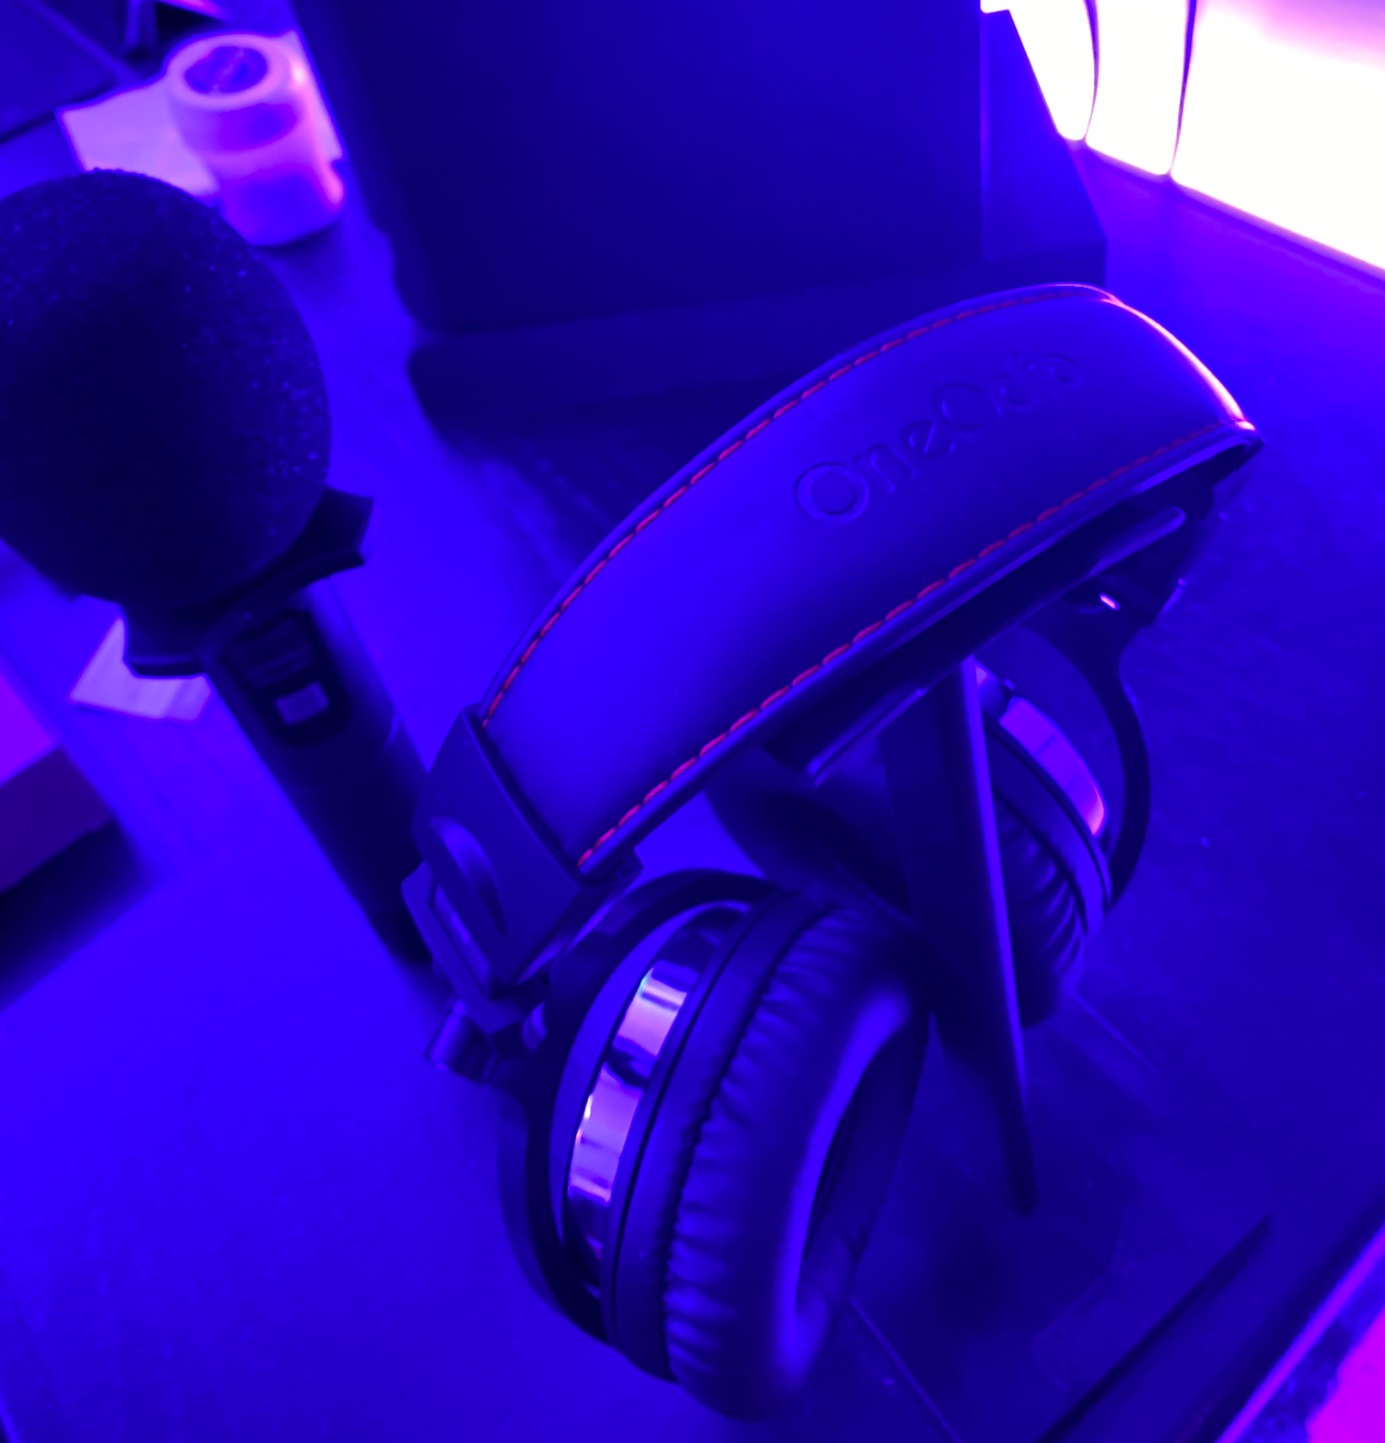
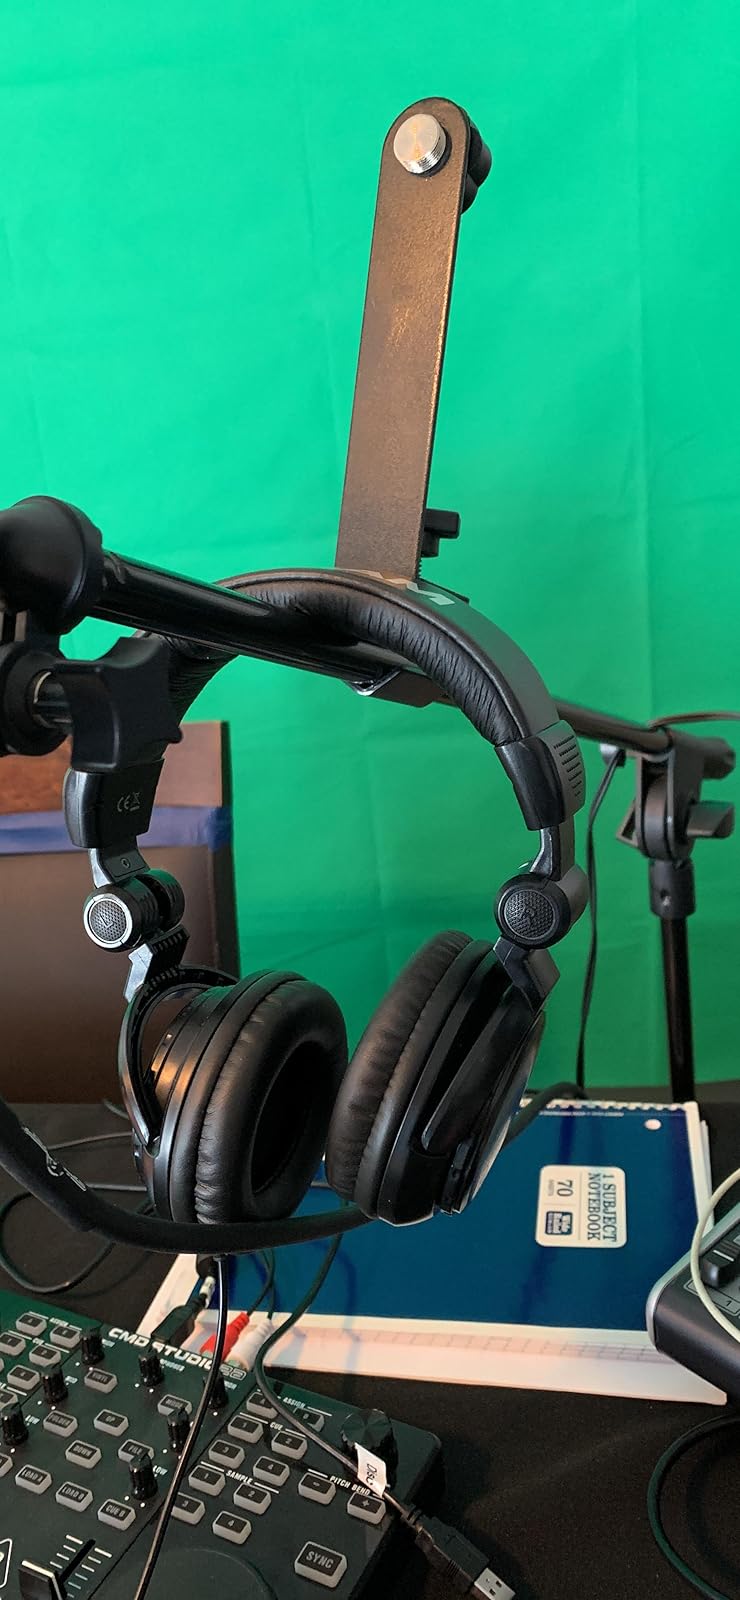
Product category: headphones
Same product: no